The Pink Panther 2

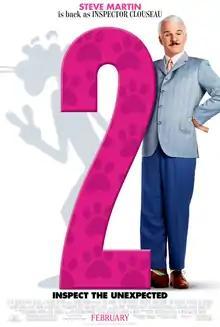
Theatrical release poster

The Pink Panther 2 is a 2009 American comedy-mystery film directed by Harald Zwart. It is the eleventh installment in "The Pink Panther" film series and the sequel to the 2006 film "The Pink Panther", a reboot of the popular comedy series. The film was released on February 6, 2009 in North America. In the film, Inspector Clouseau must team up with detectives from other countries to rout a daring burglar, The Tornado, who has returned after a decade's inactivity.